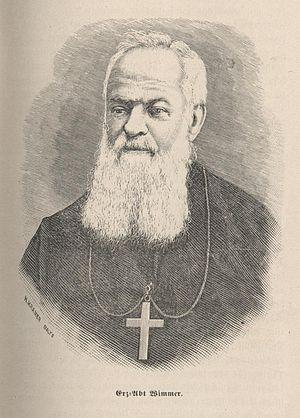
La congrégation américano-cassinaise est une congrégation ou union d'abbayes et de prieurés bénédictins autonomes appartenant à la confédération bénédictine de l'Ordre de Saint-Benoît.
Boniface Wimmer, osb, est un moine bénédictin bavarois qui fonda la première abbaye bénédictine des États-Unis, en 1846 en Pennsylvanie. L'abbaye Saint-Vincent de Latrobe est aujourd'hui la communauté bénédictine la plus grande du monde.